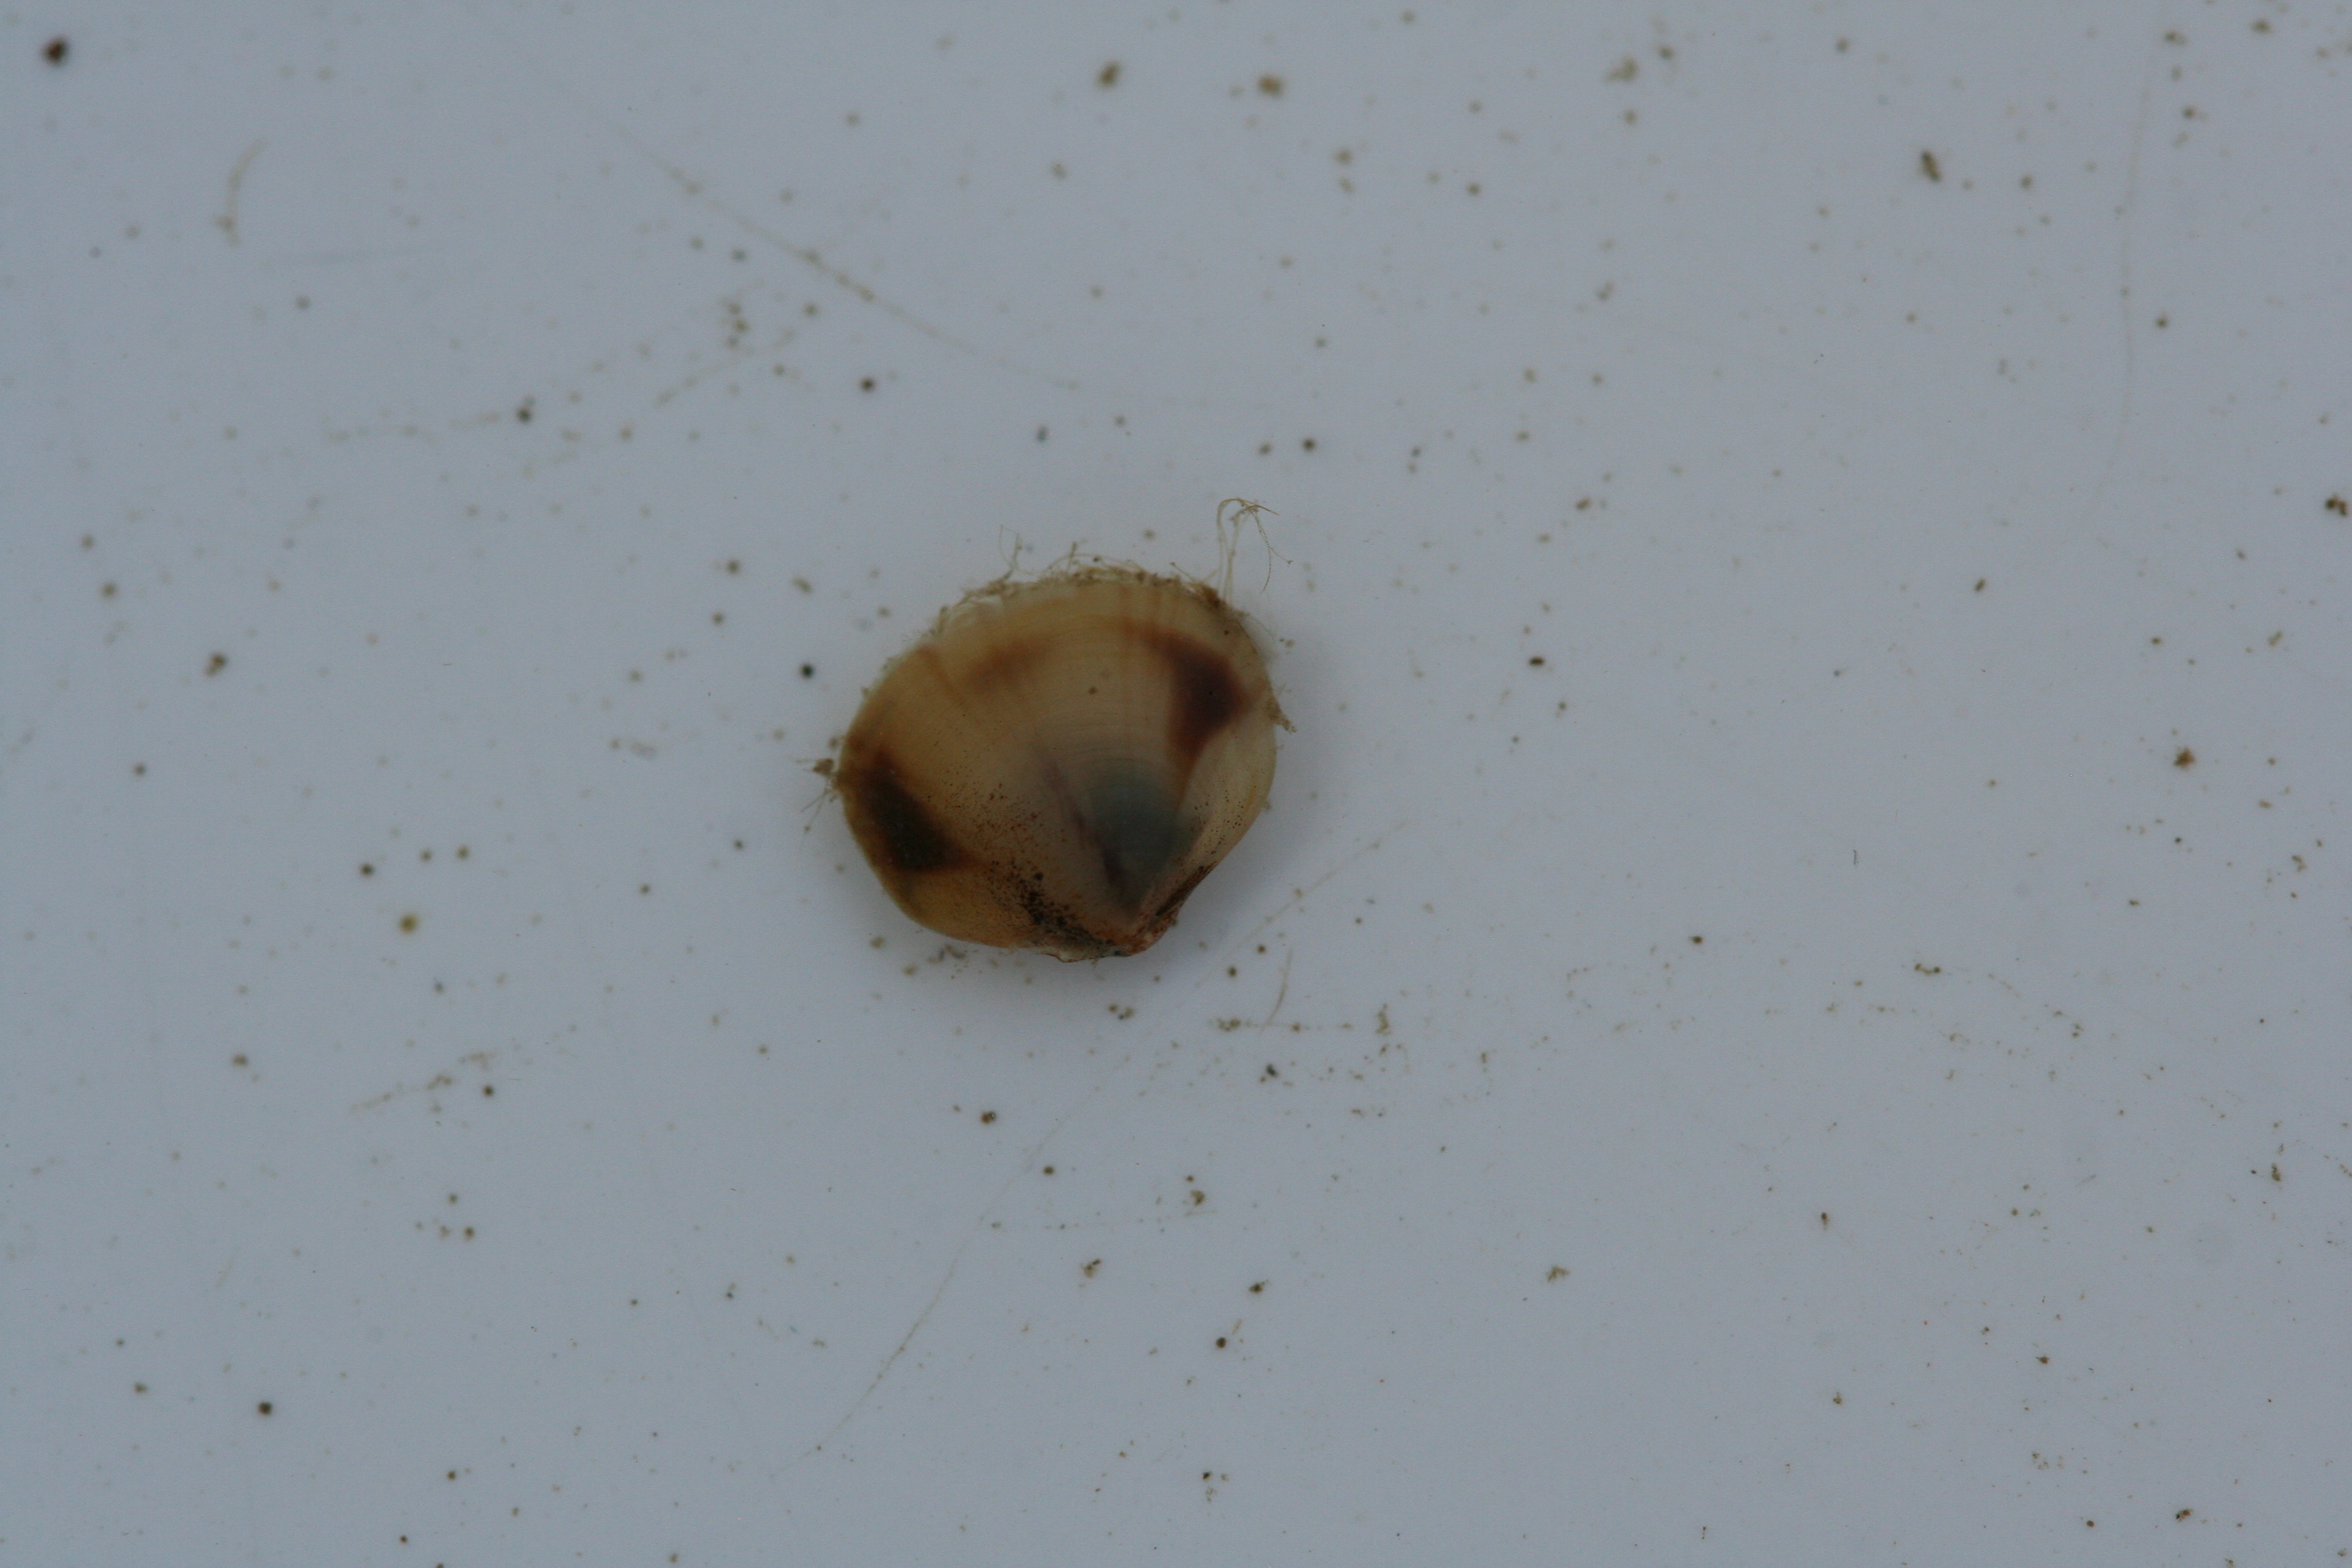
Macroinvertebrate group: snails_clams_mussels